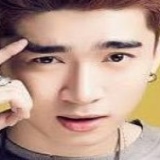
ca sĩ Chi Dân